E. W. Robinson

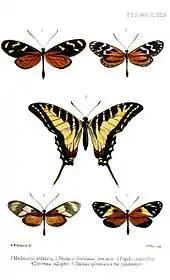
Butterflies from Panama, including Dark Zebra Swallowtail (center). Proceedings of the Zoological Society of London (vol. 1863, plate XXIX)

Edward William Robinson (1824–1883), usually known as E.W. Robinson, was a nineteenth-century British School artist and illustrator of natural history books such as Alfred Russel Wallace's "The Malay Archipelago" and Henry Walter Bates's "The Naturalist on the River Amazons".